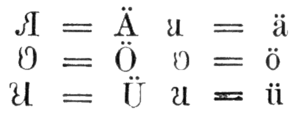
L’ü volapük, Ꞟ en majuscule et ꞟ en minuscule, est une lettre additionnelle de l’alphabet latin qui a été utilisée dans l’écriture du volapük au XIXᵉ siècle. Elle est aujourd’hui transcrite ‹ Ü ü › en volapük.
Ꞝ, appelée ö volapük ou oe volapük, et le symbole ʚ, appelé epsilon fermé, est une lettre additionnelle de l’alphabet latin qui a été utilisée dans quelques ouvrages volapüks et, avec la même valeur, pendant quelques années, dans l’alphabet phonétique international ou encore dans certaines transcriptions phonétiques.
L’ä volapük, Ꞛ en majuscule et ꞛ en minuscle, est une lettre additionnelle de l’alphabet latin qui a été utilisée dans l’écriture du volapük au XIXᵉ siècle et dans plusieurs transcriptions phonétiques. Elle est aujourd’hui transcrite ‹ Ä ä › en volapük.